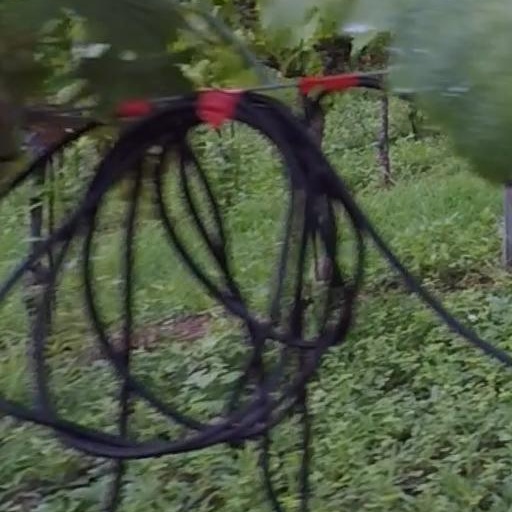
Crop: grape